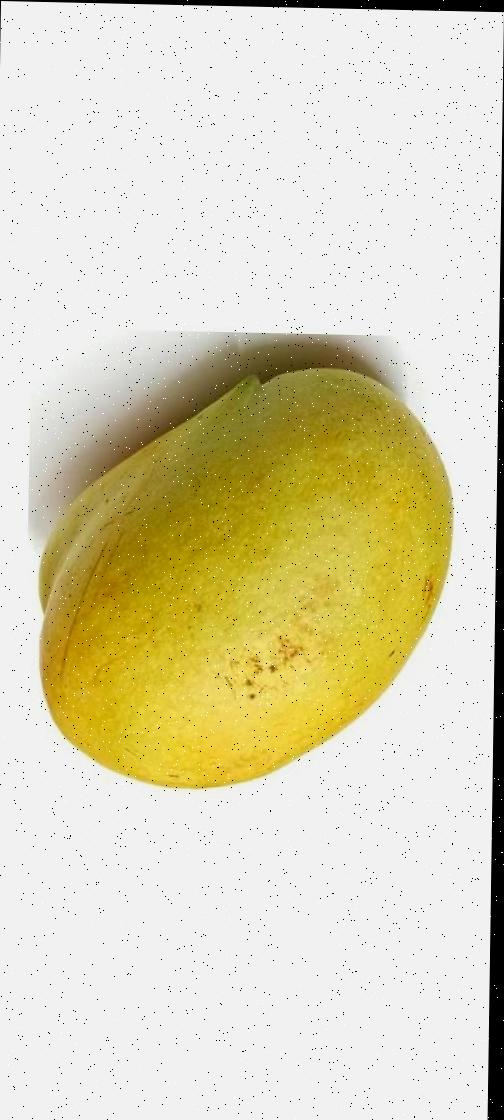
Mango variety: Bari-11